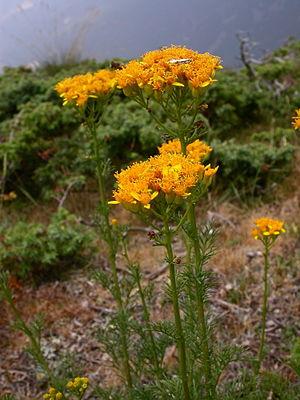
Jacobaea adonidifolia, le Séneçon à feuilles d'adonis, est une espèce de plantes herbacées de la famille des Asteraceae, endémique de France et d'Espagne.
Masléon est une commune française située dans le département de la Haute-Vienne, en région Nouvelle-Aquitaine.